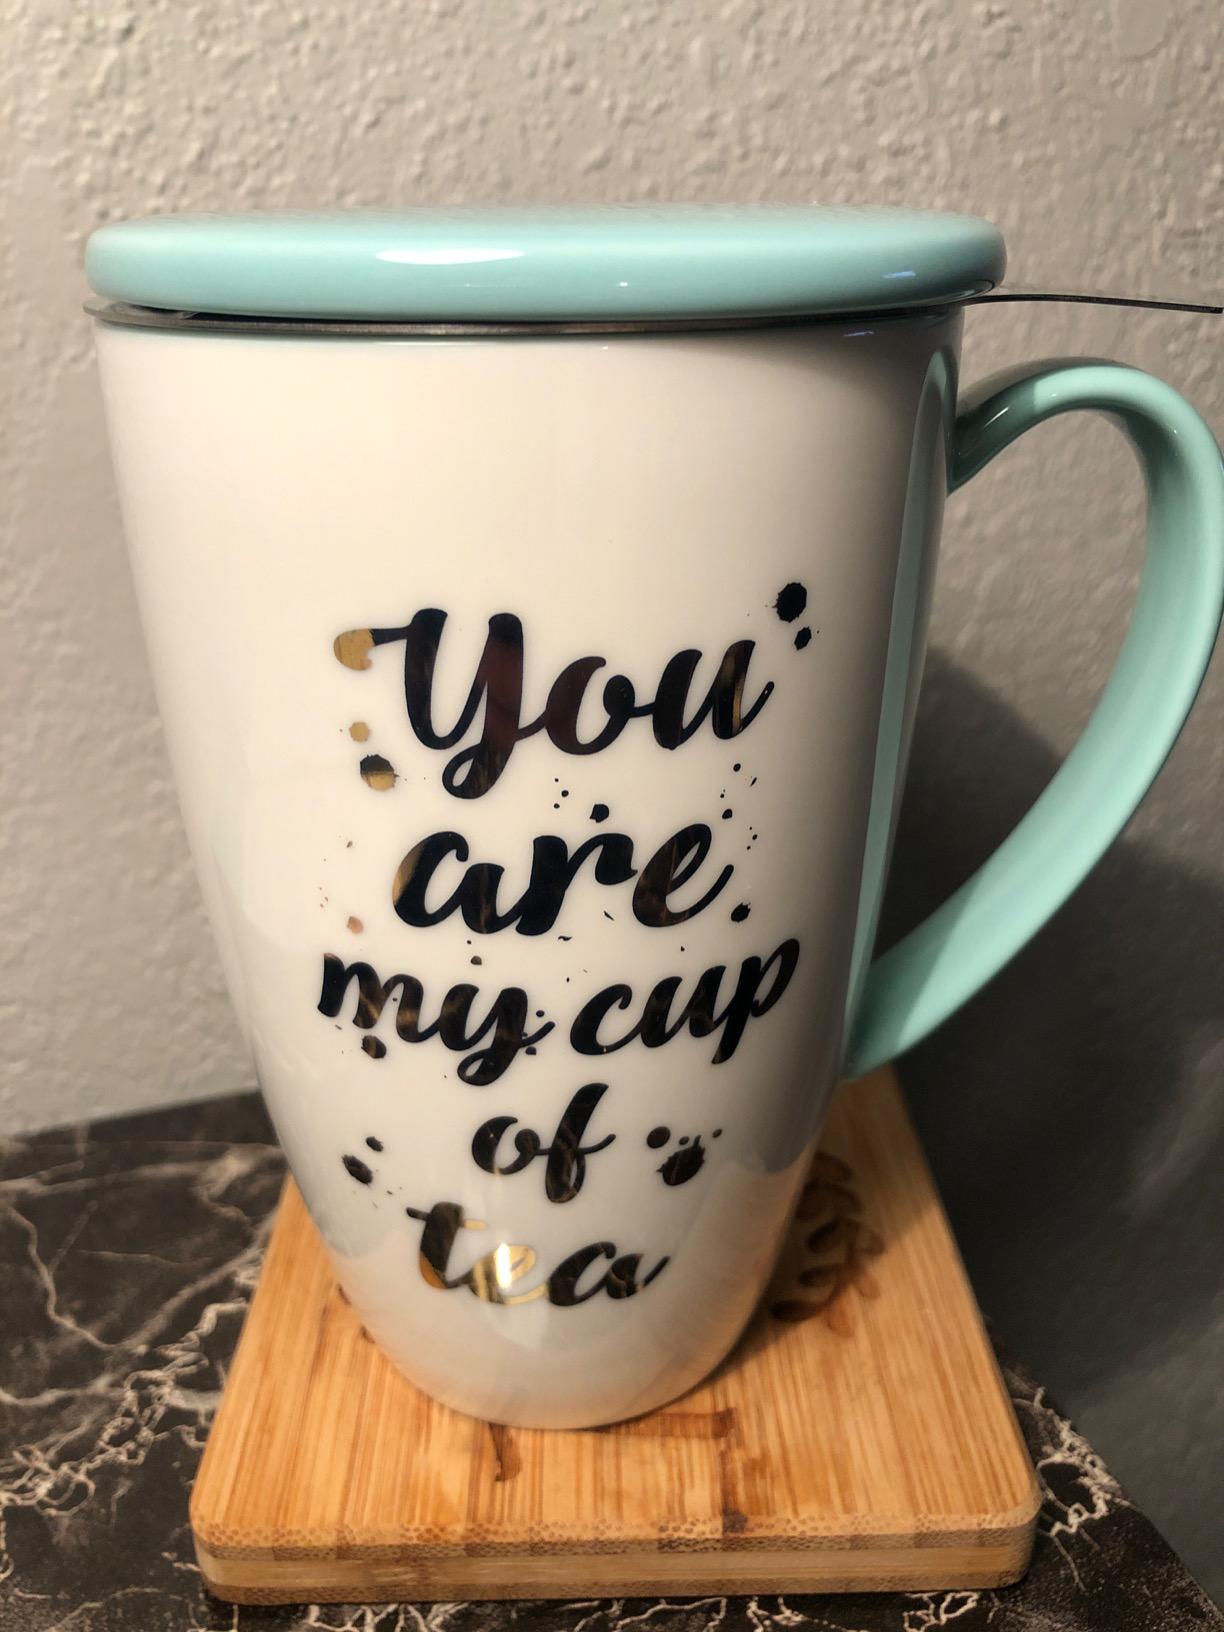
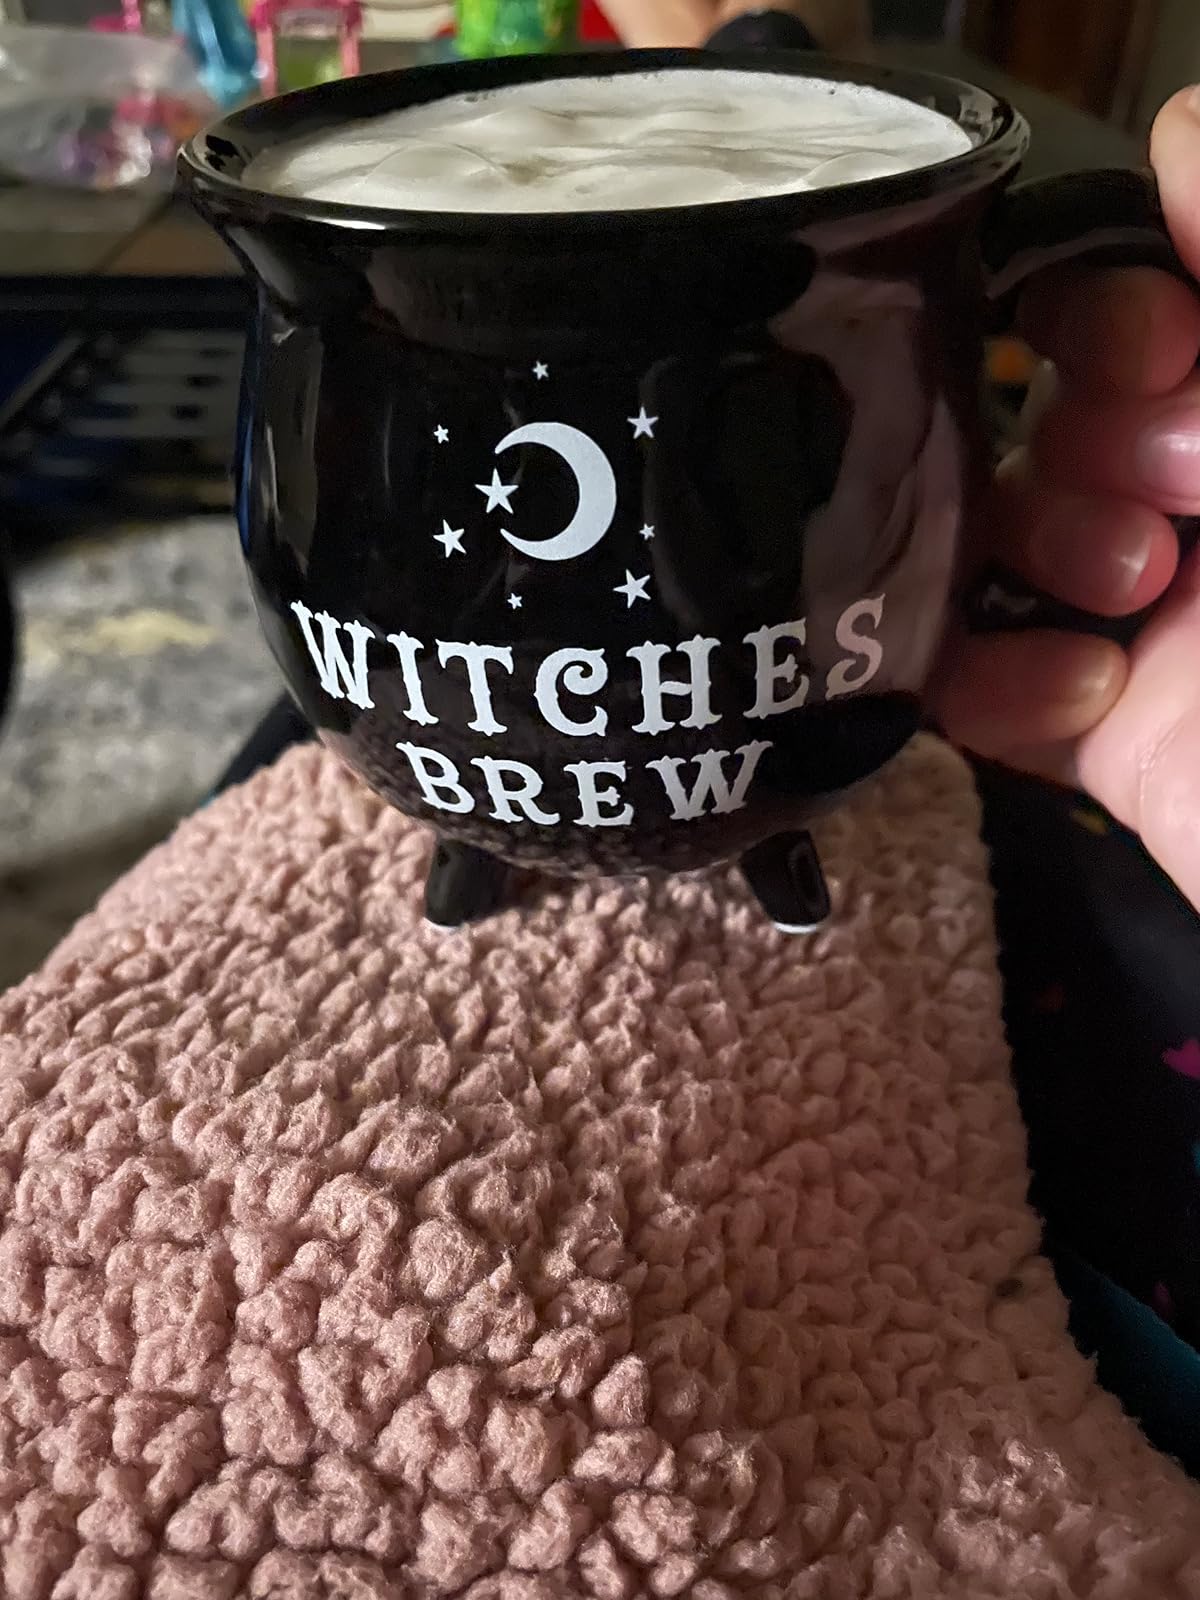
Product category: items_mug
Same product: no